Nea Salamis Famagusta FC

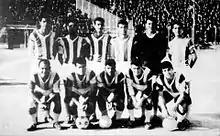
Nea Salamina Famagusta at 1965–1966

During the early years of the decade, Nea Salamina was strong in home games but weak away. Noteworthy is the conquest of the amateur championship from farm team the period 1960–61, The games of the farm team gathered the same interest with the main team among fans, who enthusiastically celebrated winning the title. During this period the nucleus for a successful team was created, including Kyriakos Koureas (who later played for Olympiakos Piraeus). In December 1963, the league disbanded; at that time, Nea Salamina was in a tight three-way race with Omonia and APOEL. With the creation of Cypriot National Guard, many Nea Salamina's players joined the army; players would often come straight from camps throughout Cyprus to play league games with no training.